The Secret Diary of Adrian Mole Aged 13¾ (musical)

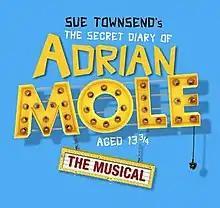

The Secret Diary of Adrian Mole Aged 13¾ is a stage musical based on the young-adult novel of the same name by Sue Townsend. It features book and lyrics by Jake Brunger and music and lyrics by Pippa Cleary.